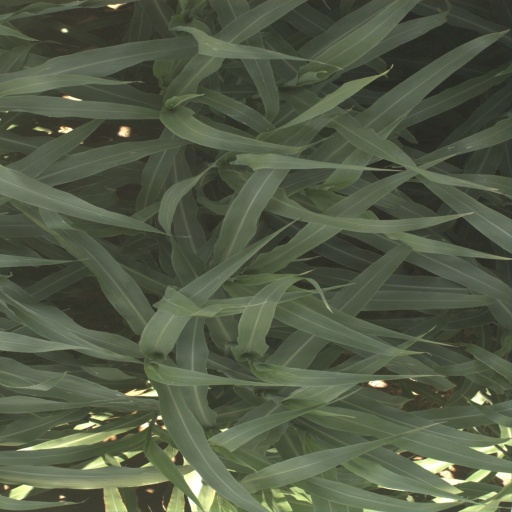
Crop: sorghum